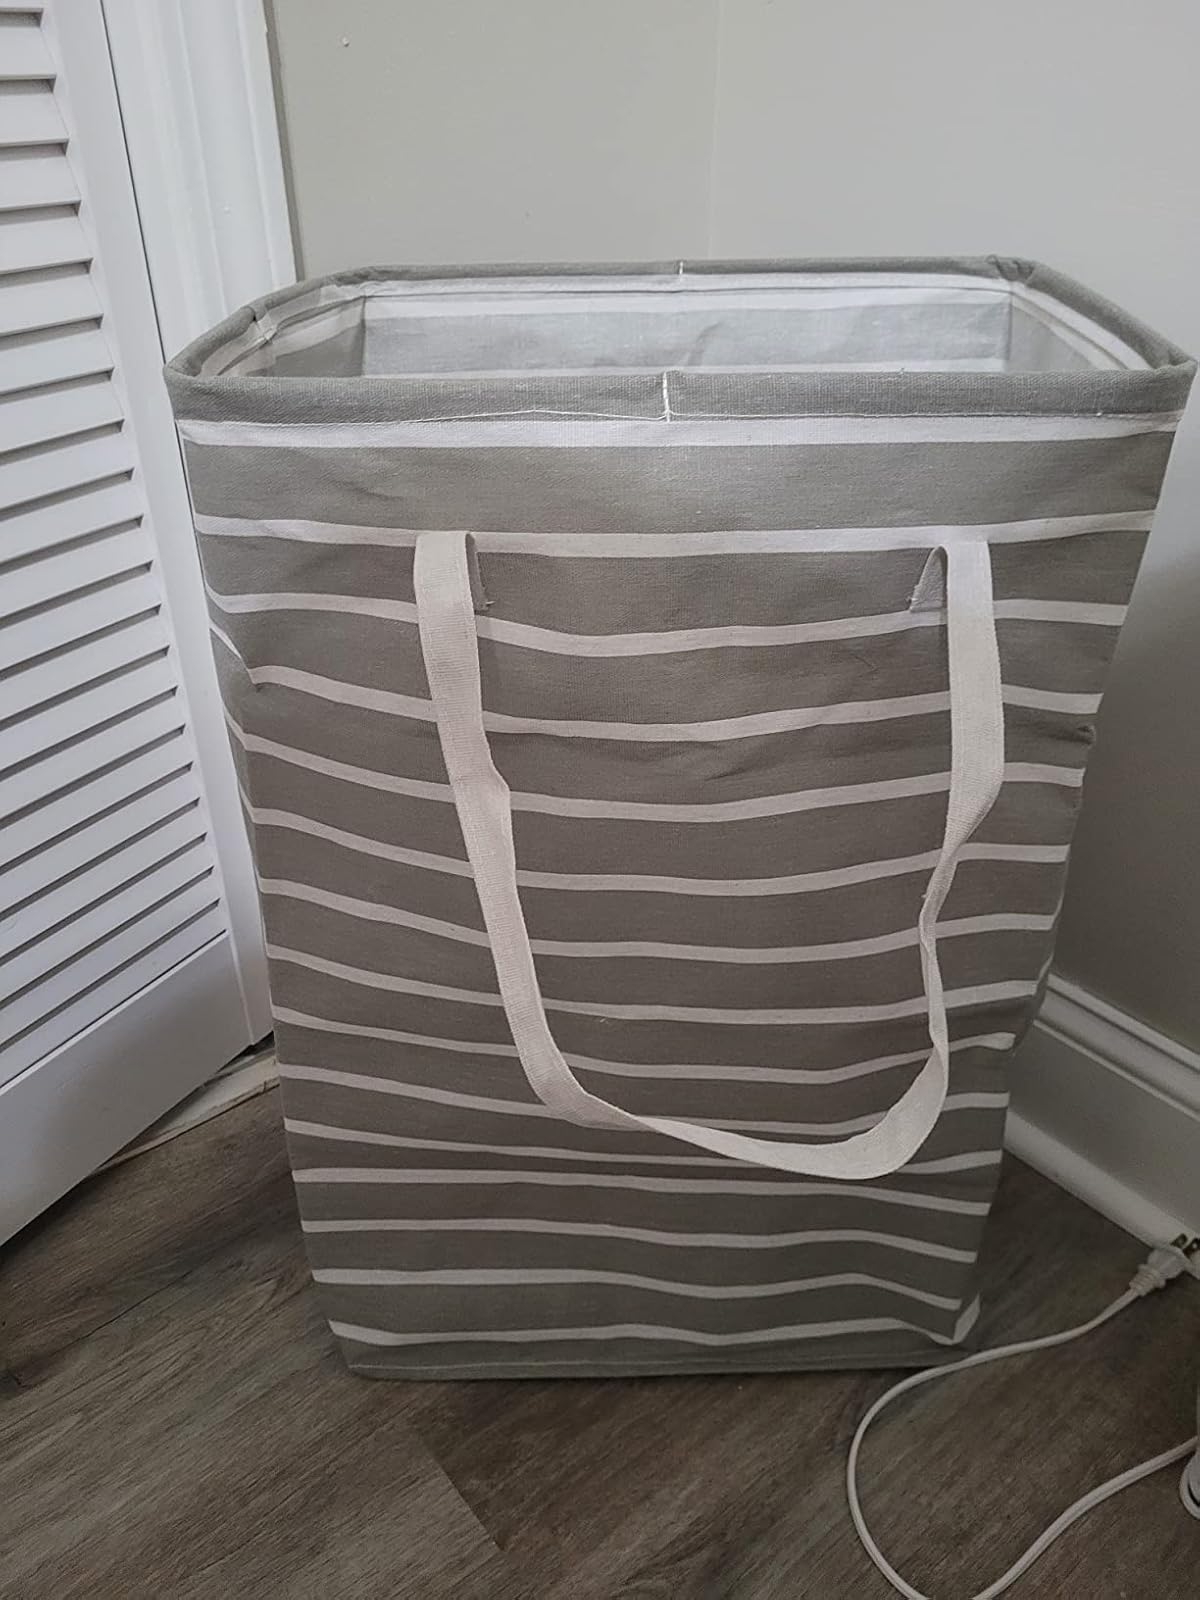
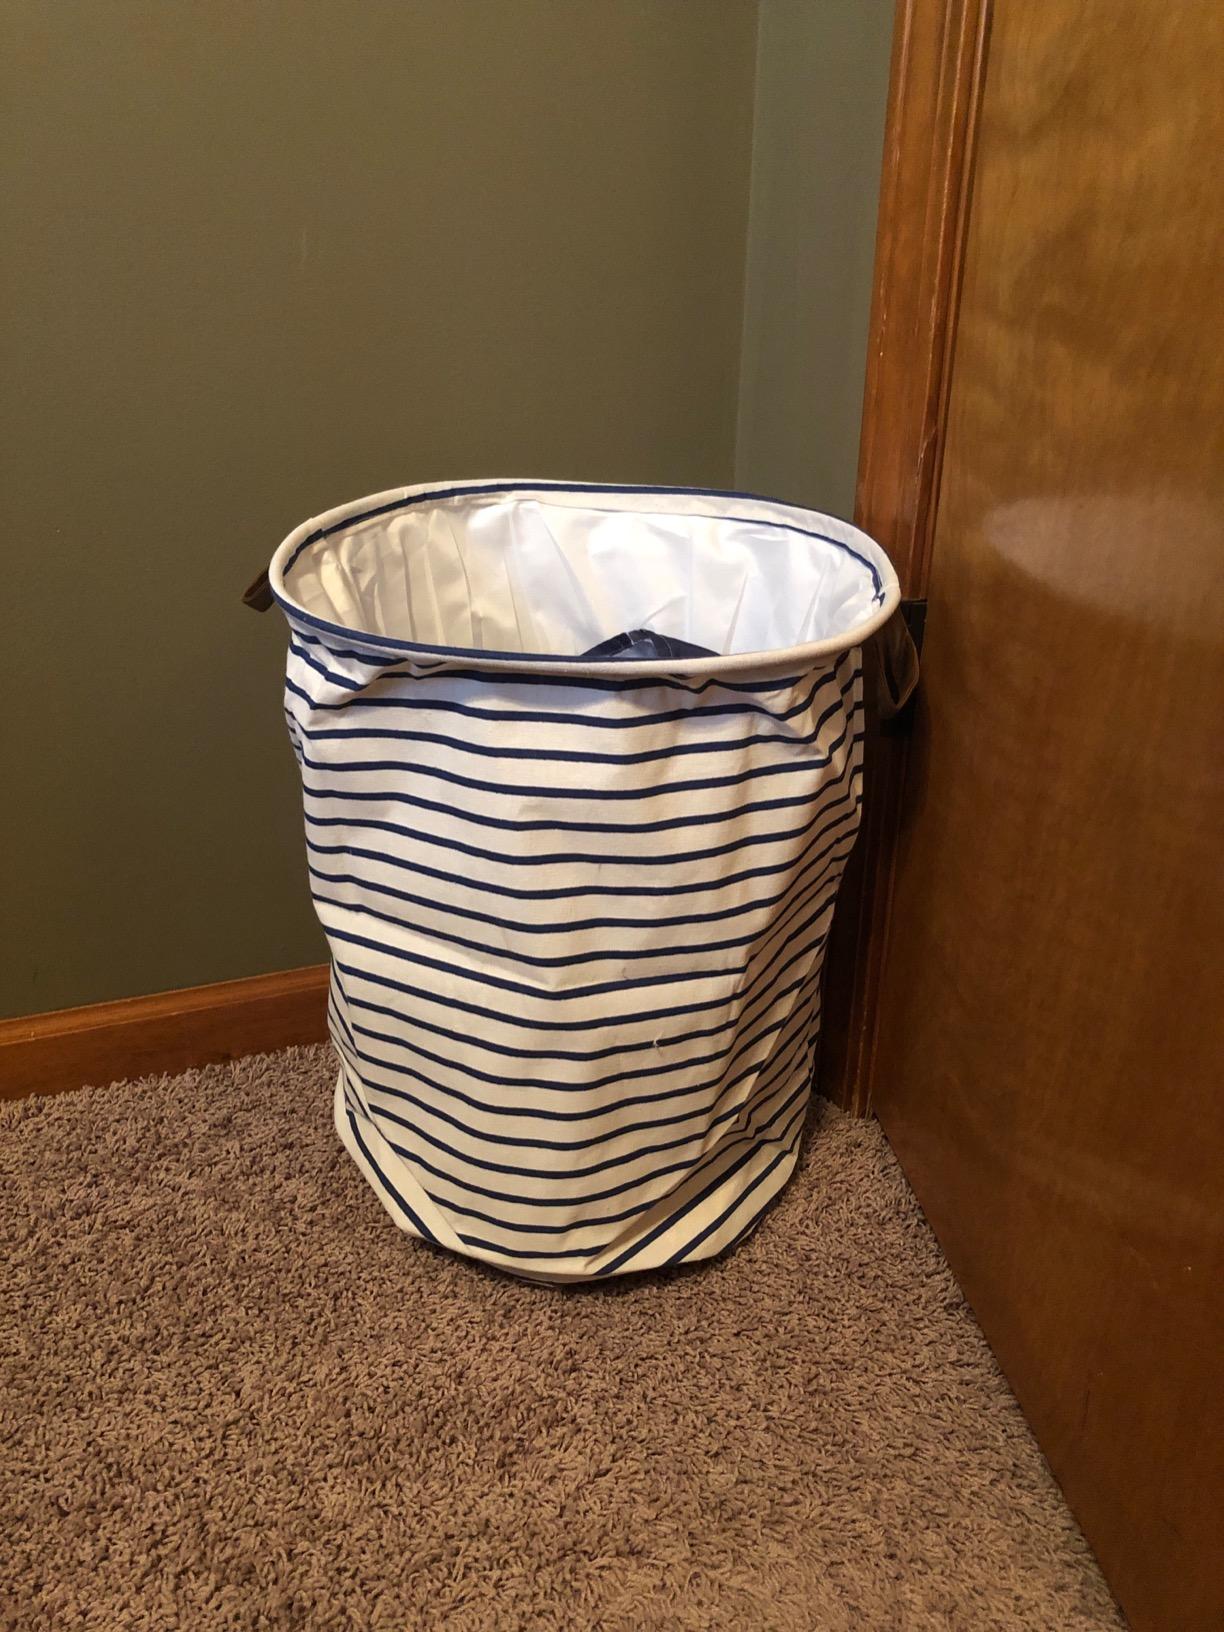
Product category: items_hamper
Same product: no